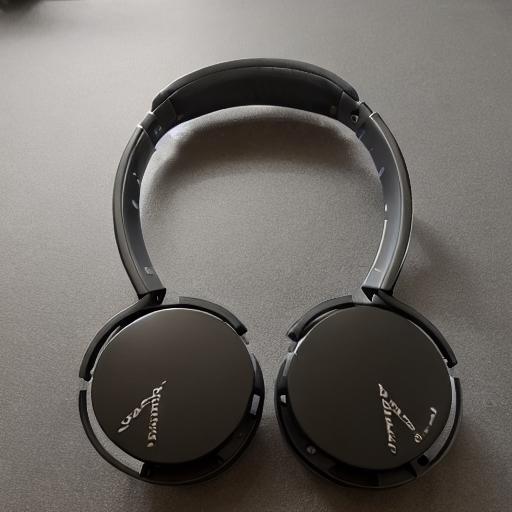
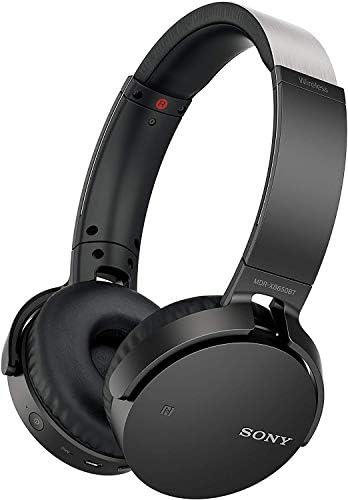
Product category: headphones
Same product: no